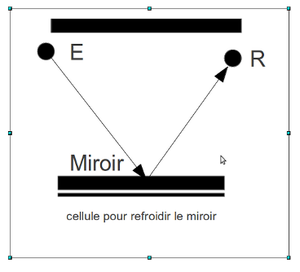
schéma hygromètre à condensation
Un hygromètre est un appareil qui sert à mesurer l'humidité relative de l'air. Ces appareils utilisent la température de condensation de la vapeur d'eau dans l'air, des modifications de la capacité ou de la résistance électrique pour mesurer les différences d'humidité. Le premier hygromètre brut fut inventé par le polymathe de la Renaissance italienne Leonard de Vinci en 1480. En 1755, Jean-Henri Lambert a créé une version plus moderne et en 1784, Horace Bénédict de Saussure, physicien et géologue suisse, inventa le premier hygromètre utilisant le cheveu humain pour mesurer l'humidité.